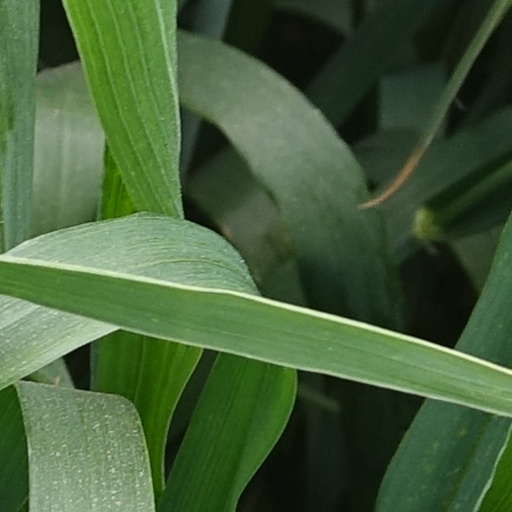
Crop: wheat